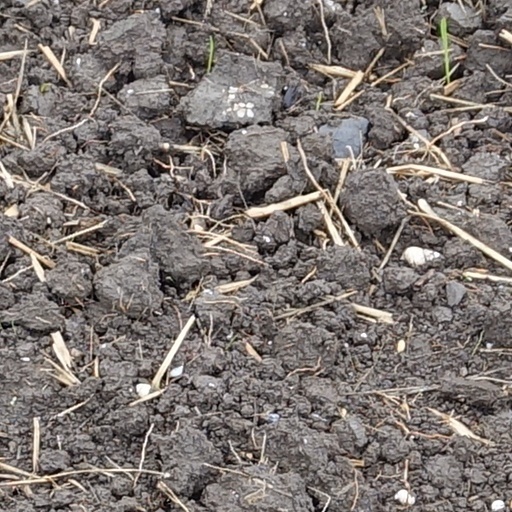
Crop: wheat